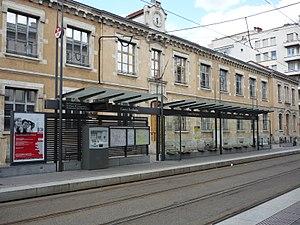
Station Centre Berthelot de la ligne T2 du tramway de Lyon, ici dans la direction Perrache
Le tramway de Lyon est un réseau de tramway qui dessert la ville française de Lyon et une partie de son agglomération. Il est constitué de huit lignes dont sept urbaines qui sont propriété du Syndicat mixte des transports pour le Rhône et l'agglomération lyonnaise et sont exploitées par Keolis Lyon sous la marque commerciale TCL. La huitième assurant la liaison avec l'aéroport était propriété du Conseil général du Rhône jusqu'au 31 décembre 2014, elle est depuis le 1ᵉʳ janvier 2015 propriété du SYTRAL. Elle est exploitée par la société Rhônexpress SAS via Transdev Rail Rhône.